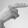
ASL letter: H